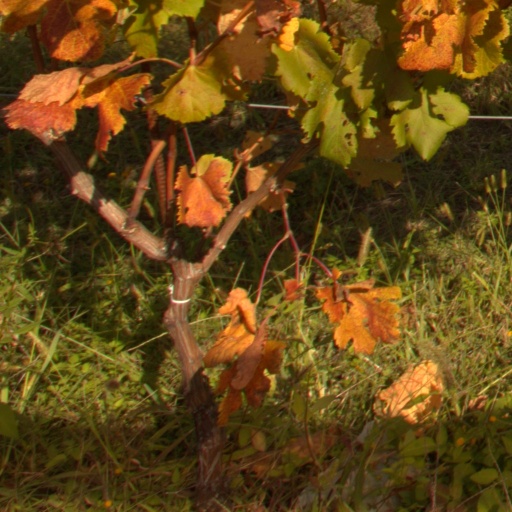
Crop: grape